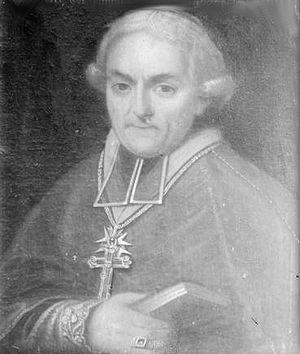
Portrait de Étienne Parfait Martin Morel de Mons
Balthasard Parfait André Étienne Martin Maurel de Mons, né le 18 avril 1752 à Aix-en-Provence et mort le 4 octobre 1830 à Avignon, est un ecclésiastique français.
Voici une liste des évêques qui ont été à la tête de l'évêché de Mende, couvrant l'ensemble du département de la Lozère. Y sont rattachés les premiers évêques du pays des Gabales puis du pays du Gévaudan, dont Mende était la capitale, et qui fut remplacé par le département de la Lozère à la Révolution française de 1789. De 1307, date de la signature de l'acte de paréage entre le roi de France Philippe le Bel et l'évêque Guillaume VI Durand, à 1789, les évêques sont également comte de Gévaudan.